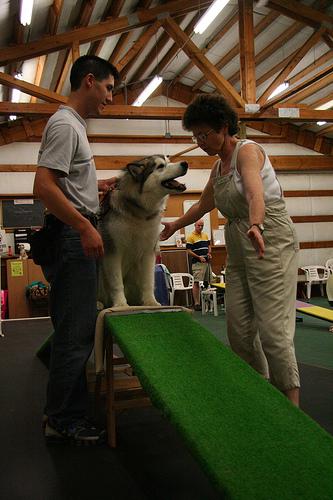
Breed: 1324-n000004-malamute